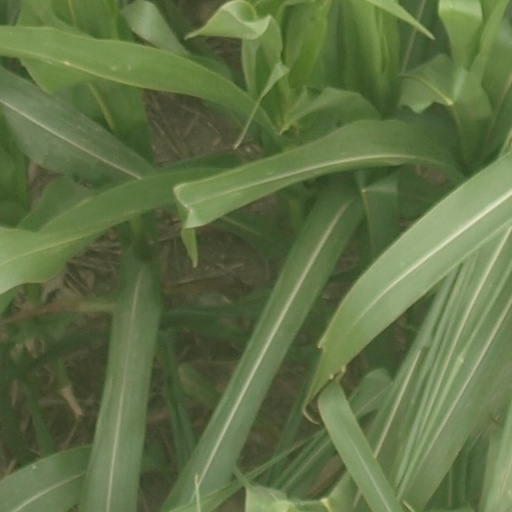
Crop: maize; corn